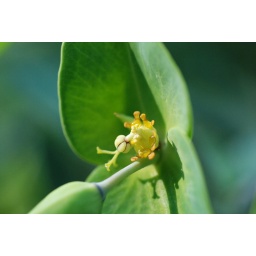
We can see the female flower with its big ovary in the middle and yellow glands in the perimeter.